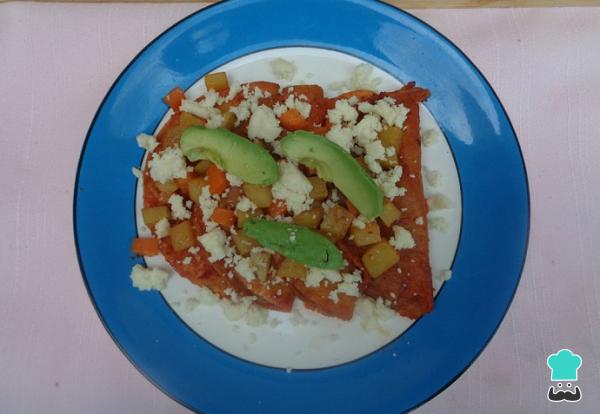
Una vez rellenas las enchiladas, colócalas en un plato y acompáñalas con la zanahoria y las papas sofritas y un poco de queso ranchero deshebrado. ¡Y listo! Ya puedes disfrutar de esta increíble receta de enchiladas mineras, llenas de historia, tradición y sabor.